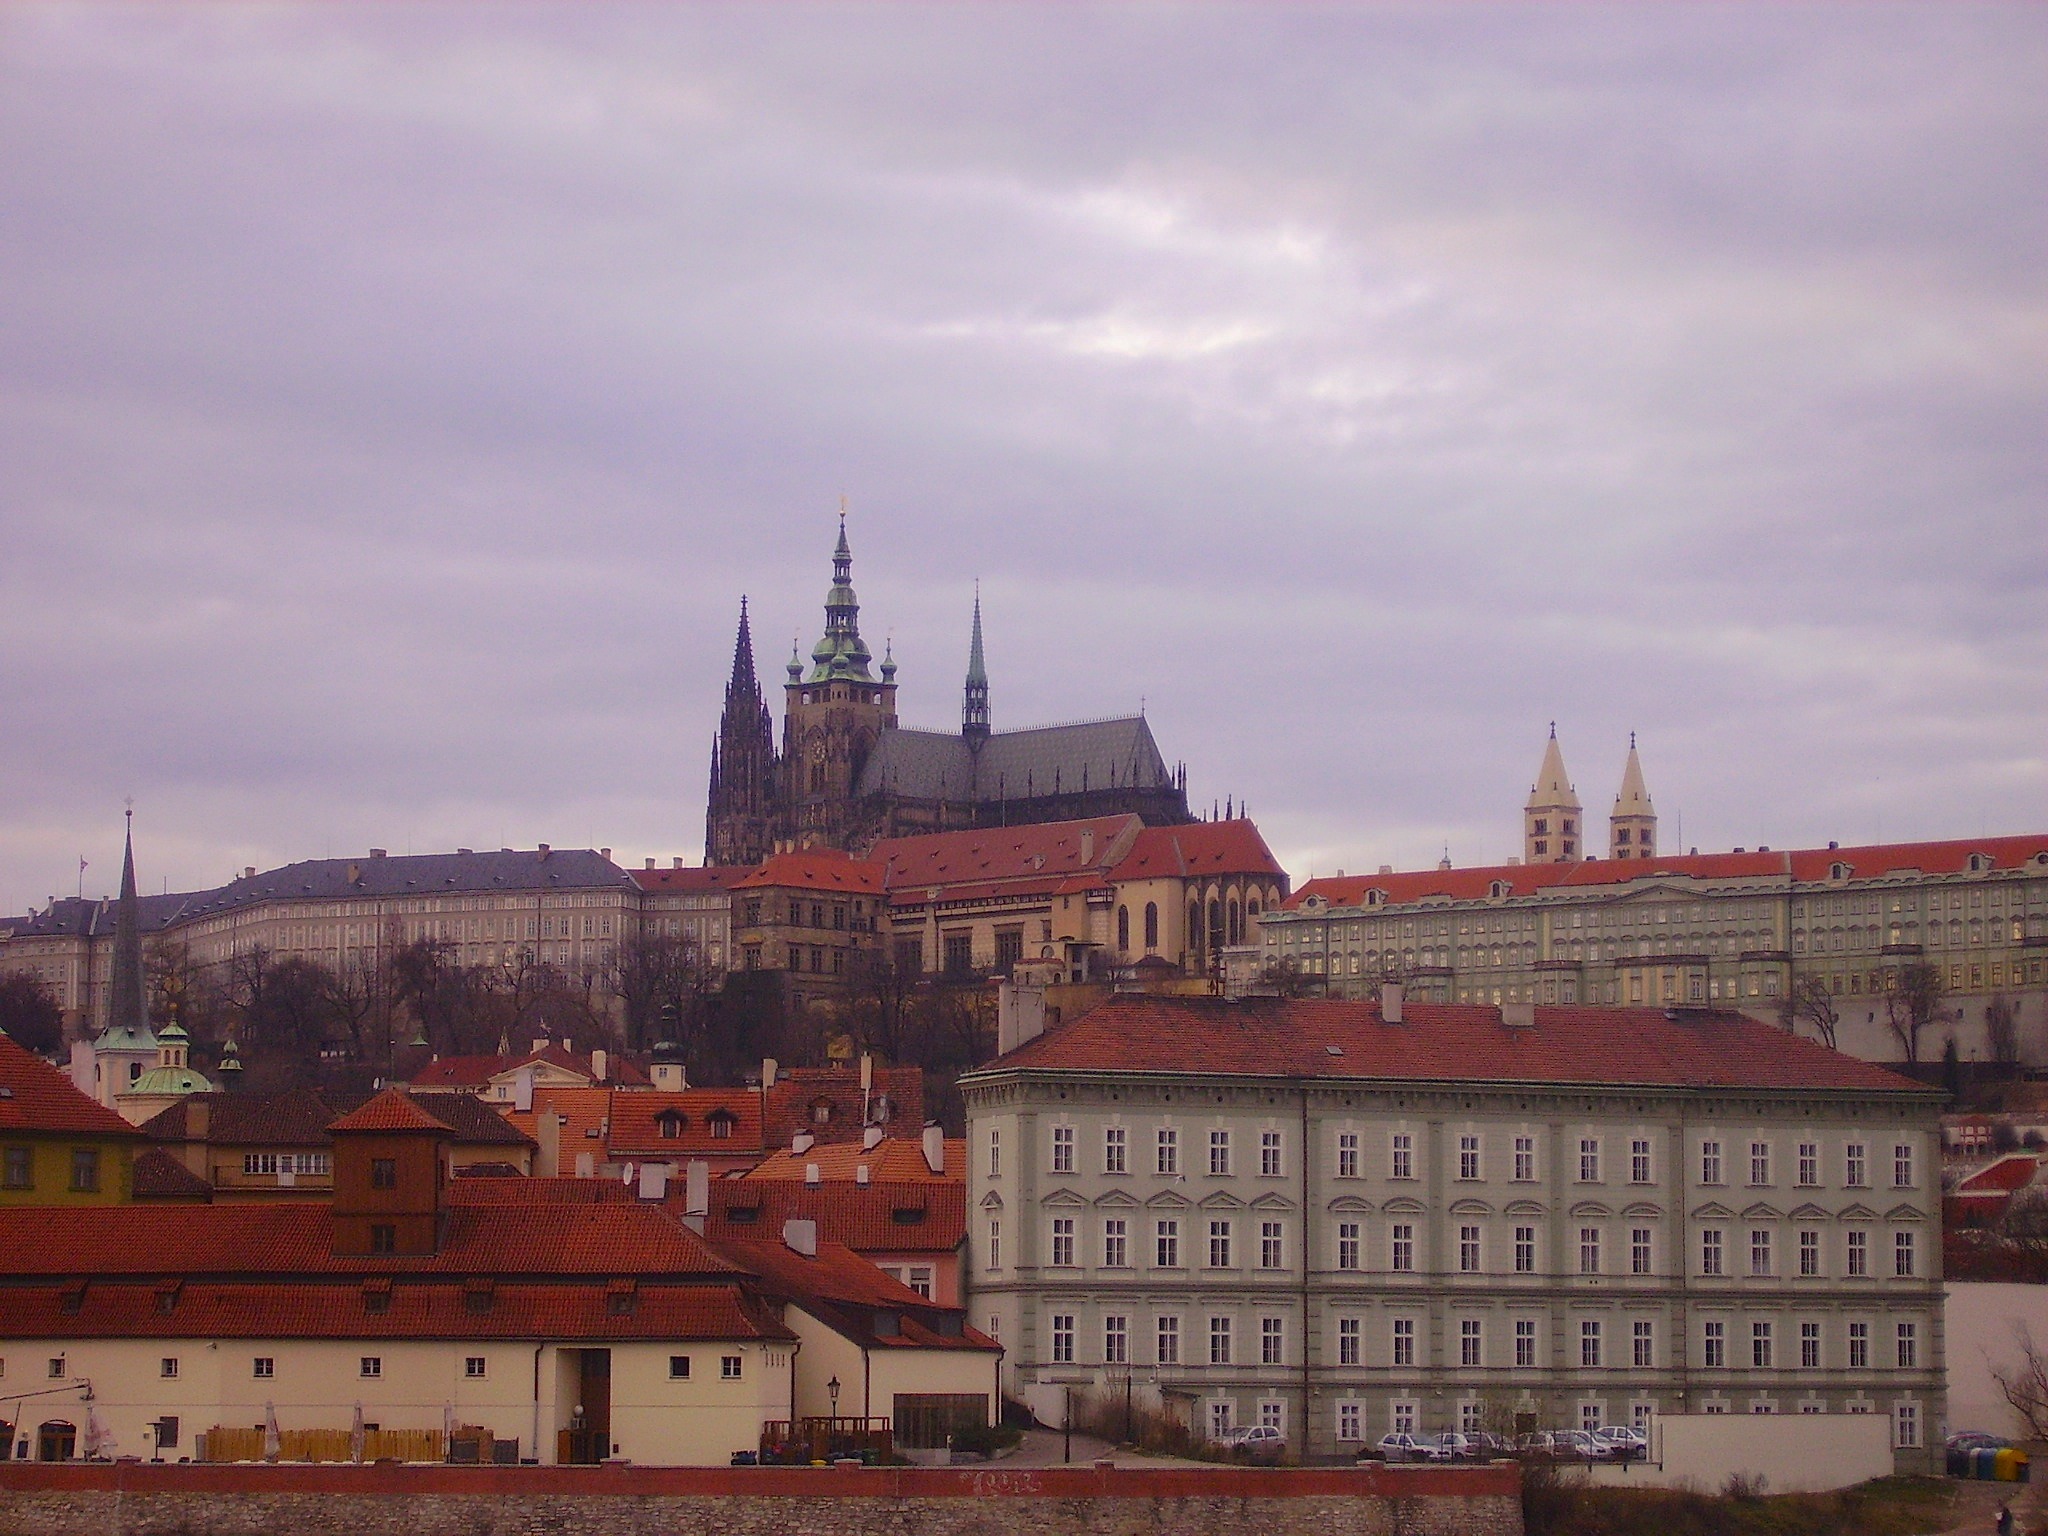
sea, coast, architecture, sky, skyline, town, palace, city, urban, river, cityscape, evening, vehicle, landmark, harbor, church, cathedral, prague, port, waterway, outside, clouds, buildings, czech republic